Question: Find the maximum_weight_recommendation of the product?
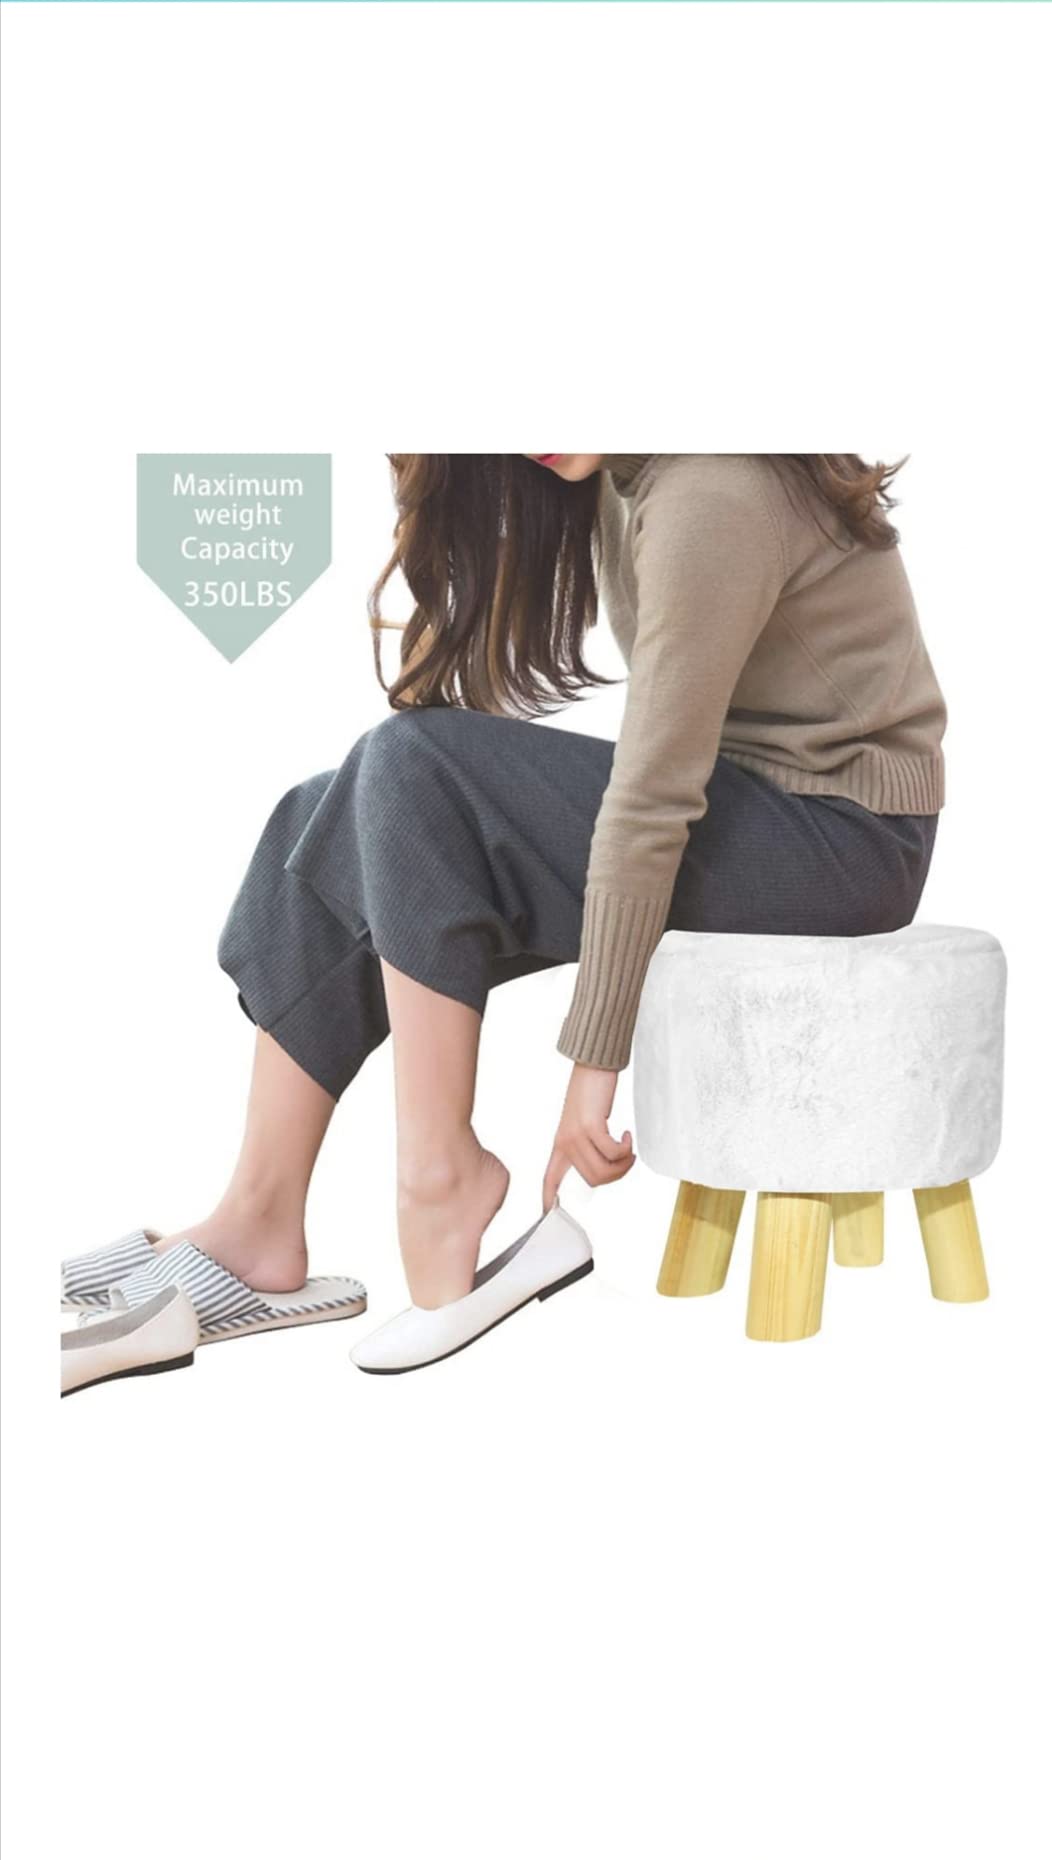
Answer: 350 pound